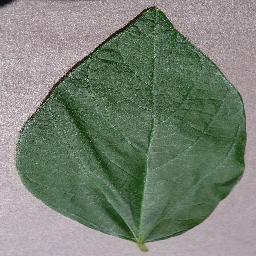
Label: Soybean___healthy